Reading Museum

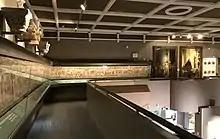
The Bayeux Tapestry Gallery

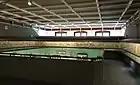
The Bayeux Tapestry Gallery

Reading Museum's Bayeux Tapestry Gallery exhibits an accurate replica of the Bayeux Tapestry, made by 35 women of the Leek Embroidery Society in 1885. The tapestry is the only known full size woven copy of the original tapestry in existence.